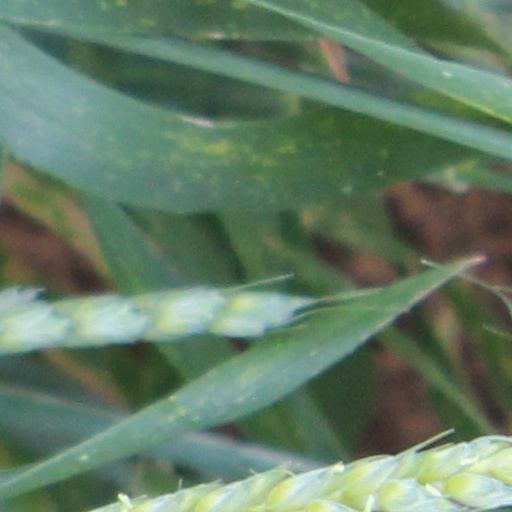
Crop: wheat